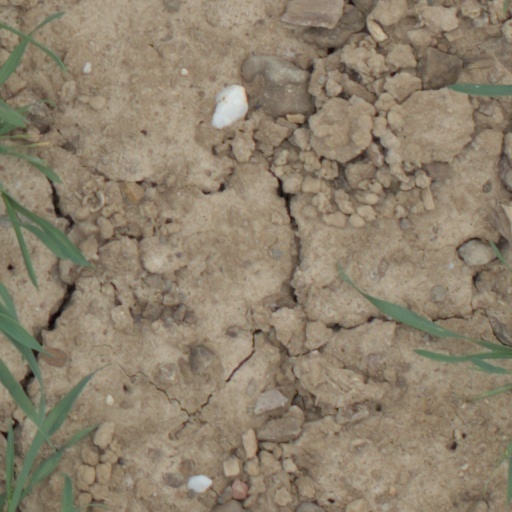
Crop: wheat